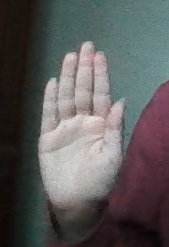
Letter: seen